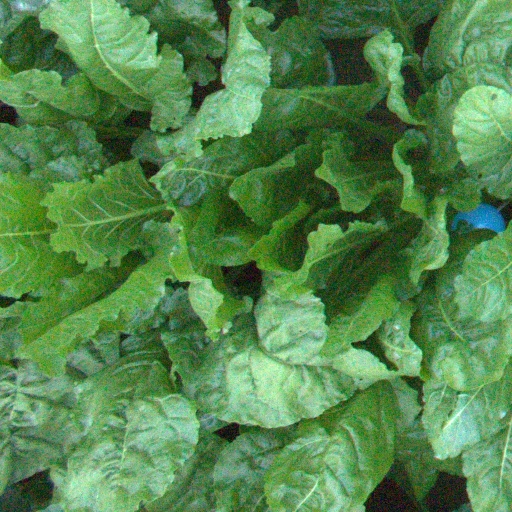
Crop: sugar beet